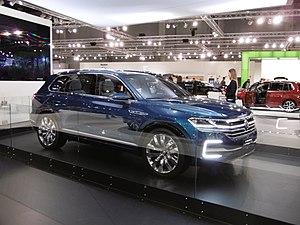
Le Volkswagen T-Prime Concept GTE est un concept de SUV dévoilé par Volkswagen au Salon de Pékin 2016. Il préfigure la troisième génération du Volkswagen Touareg.
Le Volkswagen Touareg est un véhicule automobile 4x4 de luxe du constructeur allemand Volkswagen. Il a été construit en coopération avec Porsche dont le modèle Cayenne partage la plateforme, ainsi que l'Audi Q7, même s'il existe de nombreuses différences de style, d'équipement et de technologie. Le Touareg est le premier modèle de 4x4 luxe produit par le groupe VAG. Elle est sortie en 2002. En mars 2007, elle reçoit un restylage. Elle porte le nom d'un peuple de Berbères nomades vivant dans le Sahara central. Elle est fabriquée en Slovaquie sur les lignes d'assemblage de l'Audi Q7 x Porsche Cayenne.